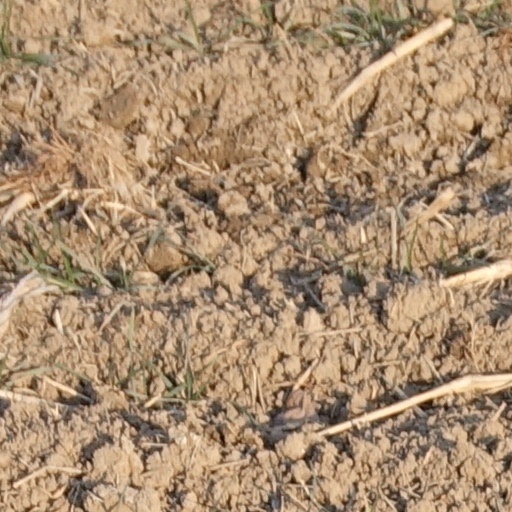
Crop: wheat